History of Atlanta

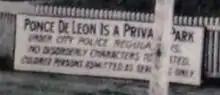
A sign at the entrance to Ponce de Leon amusement park in 1908 indicating "colored persons admitted as servants only"

In 1895, the Cotton States and International Exposition was held at what is now Piedmont Park. Nearly 800,000 visitors attended the event. The exposition was designed to promote the region to the world and showcase products and new technologies, as well as to encourage trade with Latin America. The exposition featured exhibits from several states, including various innovations in agriculture and technology. President Grover Cleveland presided over the opening of the exposition, but the event is best remembered for the both hailed and criticized "Atlanta Compromise" speech given by Booker T. Washington in which Southern black people would work meekly and submit to white political rule, while Southern whites guaranteed that black people would receive basic education and due process in law.